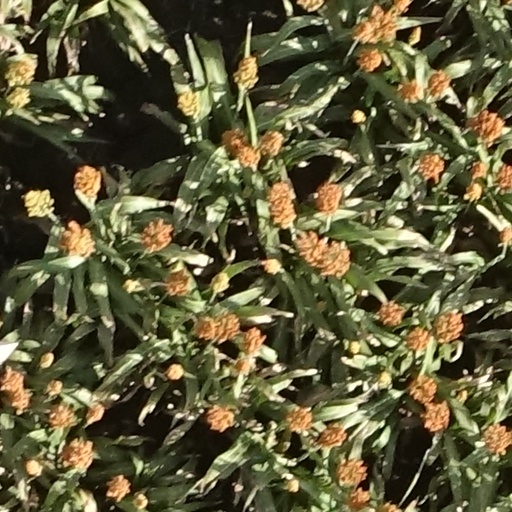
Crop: sorghum